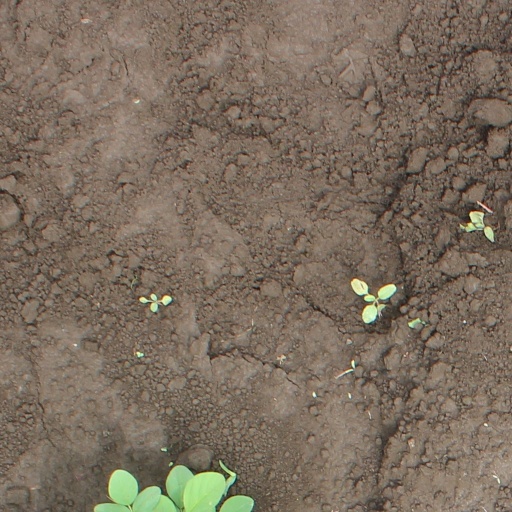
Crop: soybean